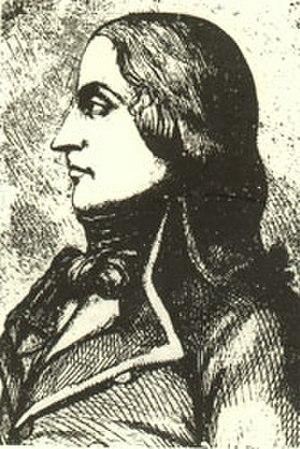
Jean-Michel Beysser (1753-1794)
Guérande est une commune de l'ouest de la France, située dans le département de la Loire-Atlantique en Bretagne historique et appartenant à la région des Pays de la Loire. Sa partie urbaine occupe le sommet d'un coteau qui domine un territoire presque entièrement entouré d'eau, salée ou douce, dénommé presqu'île guérandaise. L'histoire de la commune elle-même est fortement marquée par la présence de marais salants qui ont fait sa richesse.
Jean-Michel Beysser, né le 5 février 1753 à Ribeauvillé et mort guillotiné le 13 avril 1794 à Paris, est un général de brigade de la Révolution française.